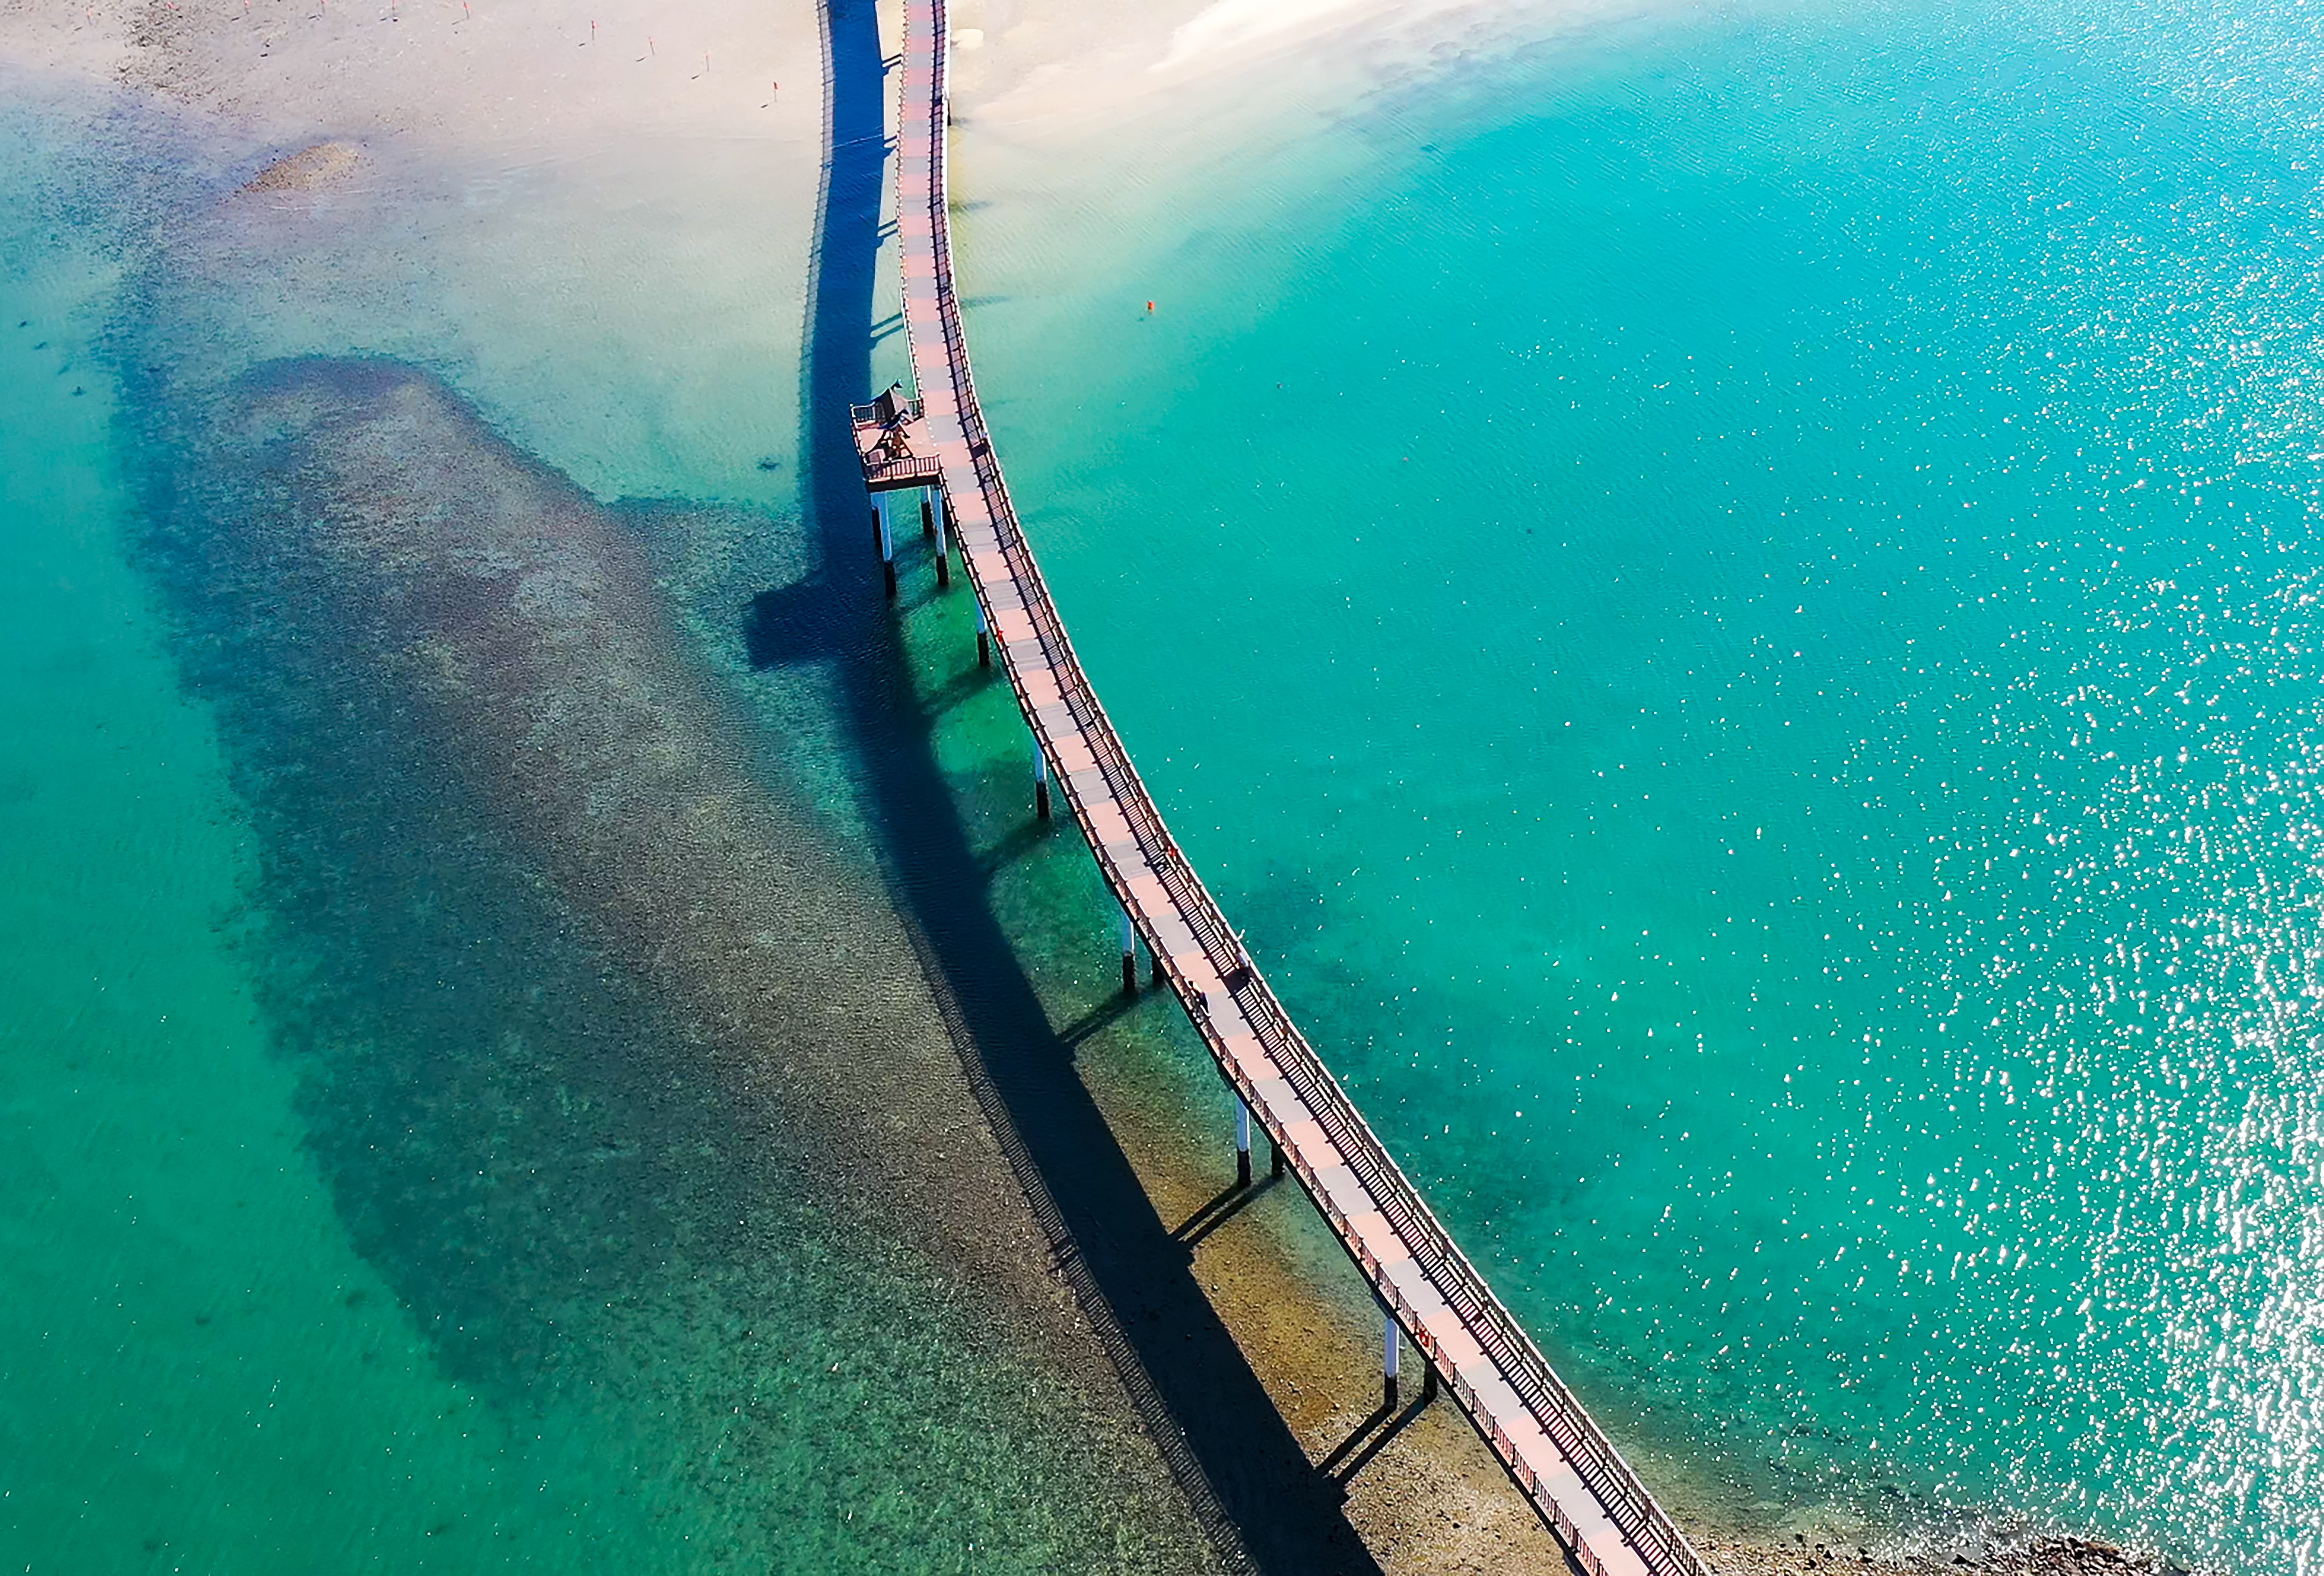
sea, water, water resources, azure, body of water, coastal and oceanic landforms, liquid, lake, aqua, landscape, beach, road, bridge, fixed link, bird's eye view, headland, coast, nonbuilding structure, ocean, electric blue, horizon, aerial photography, island, wave, wind wave, bay, reflection, highway, tropics, city, inlet, channel